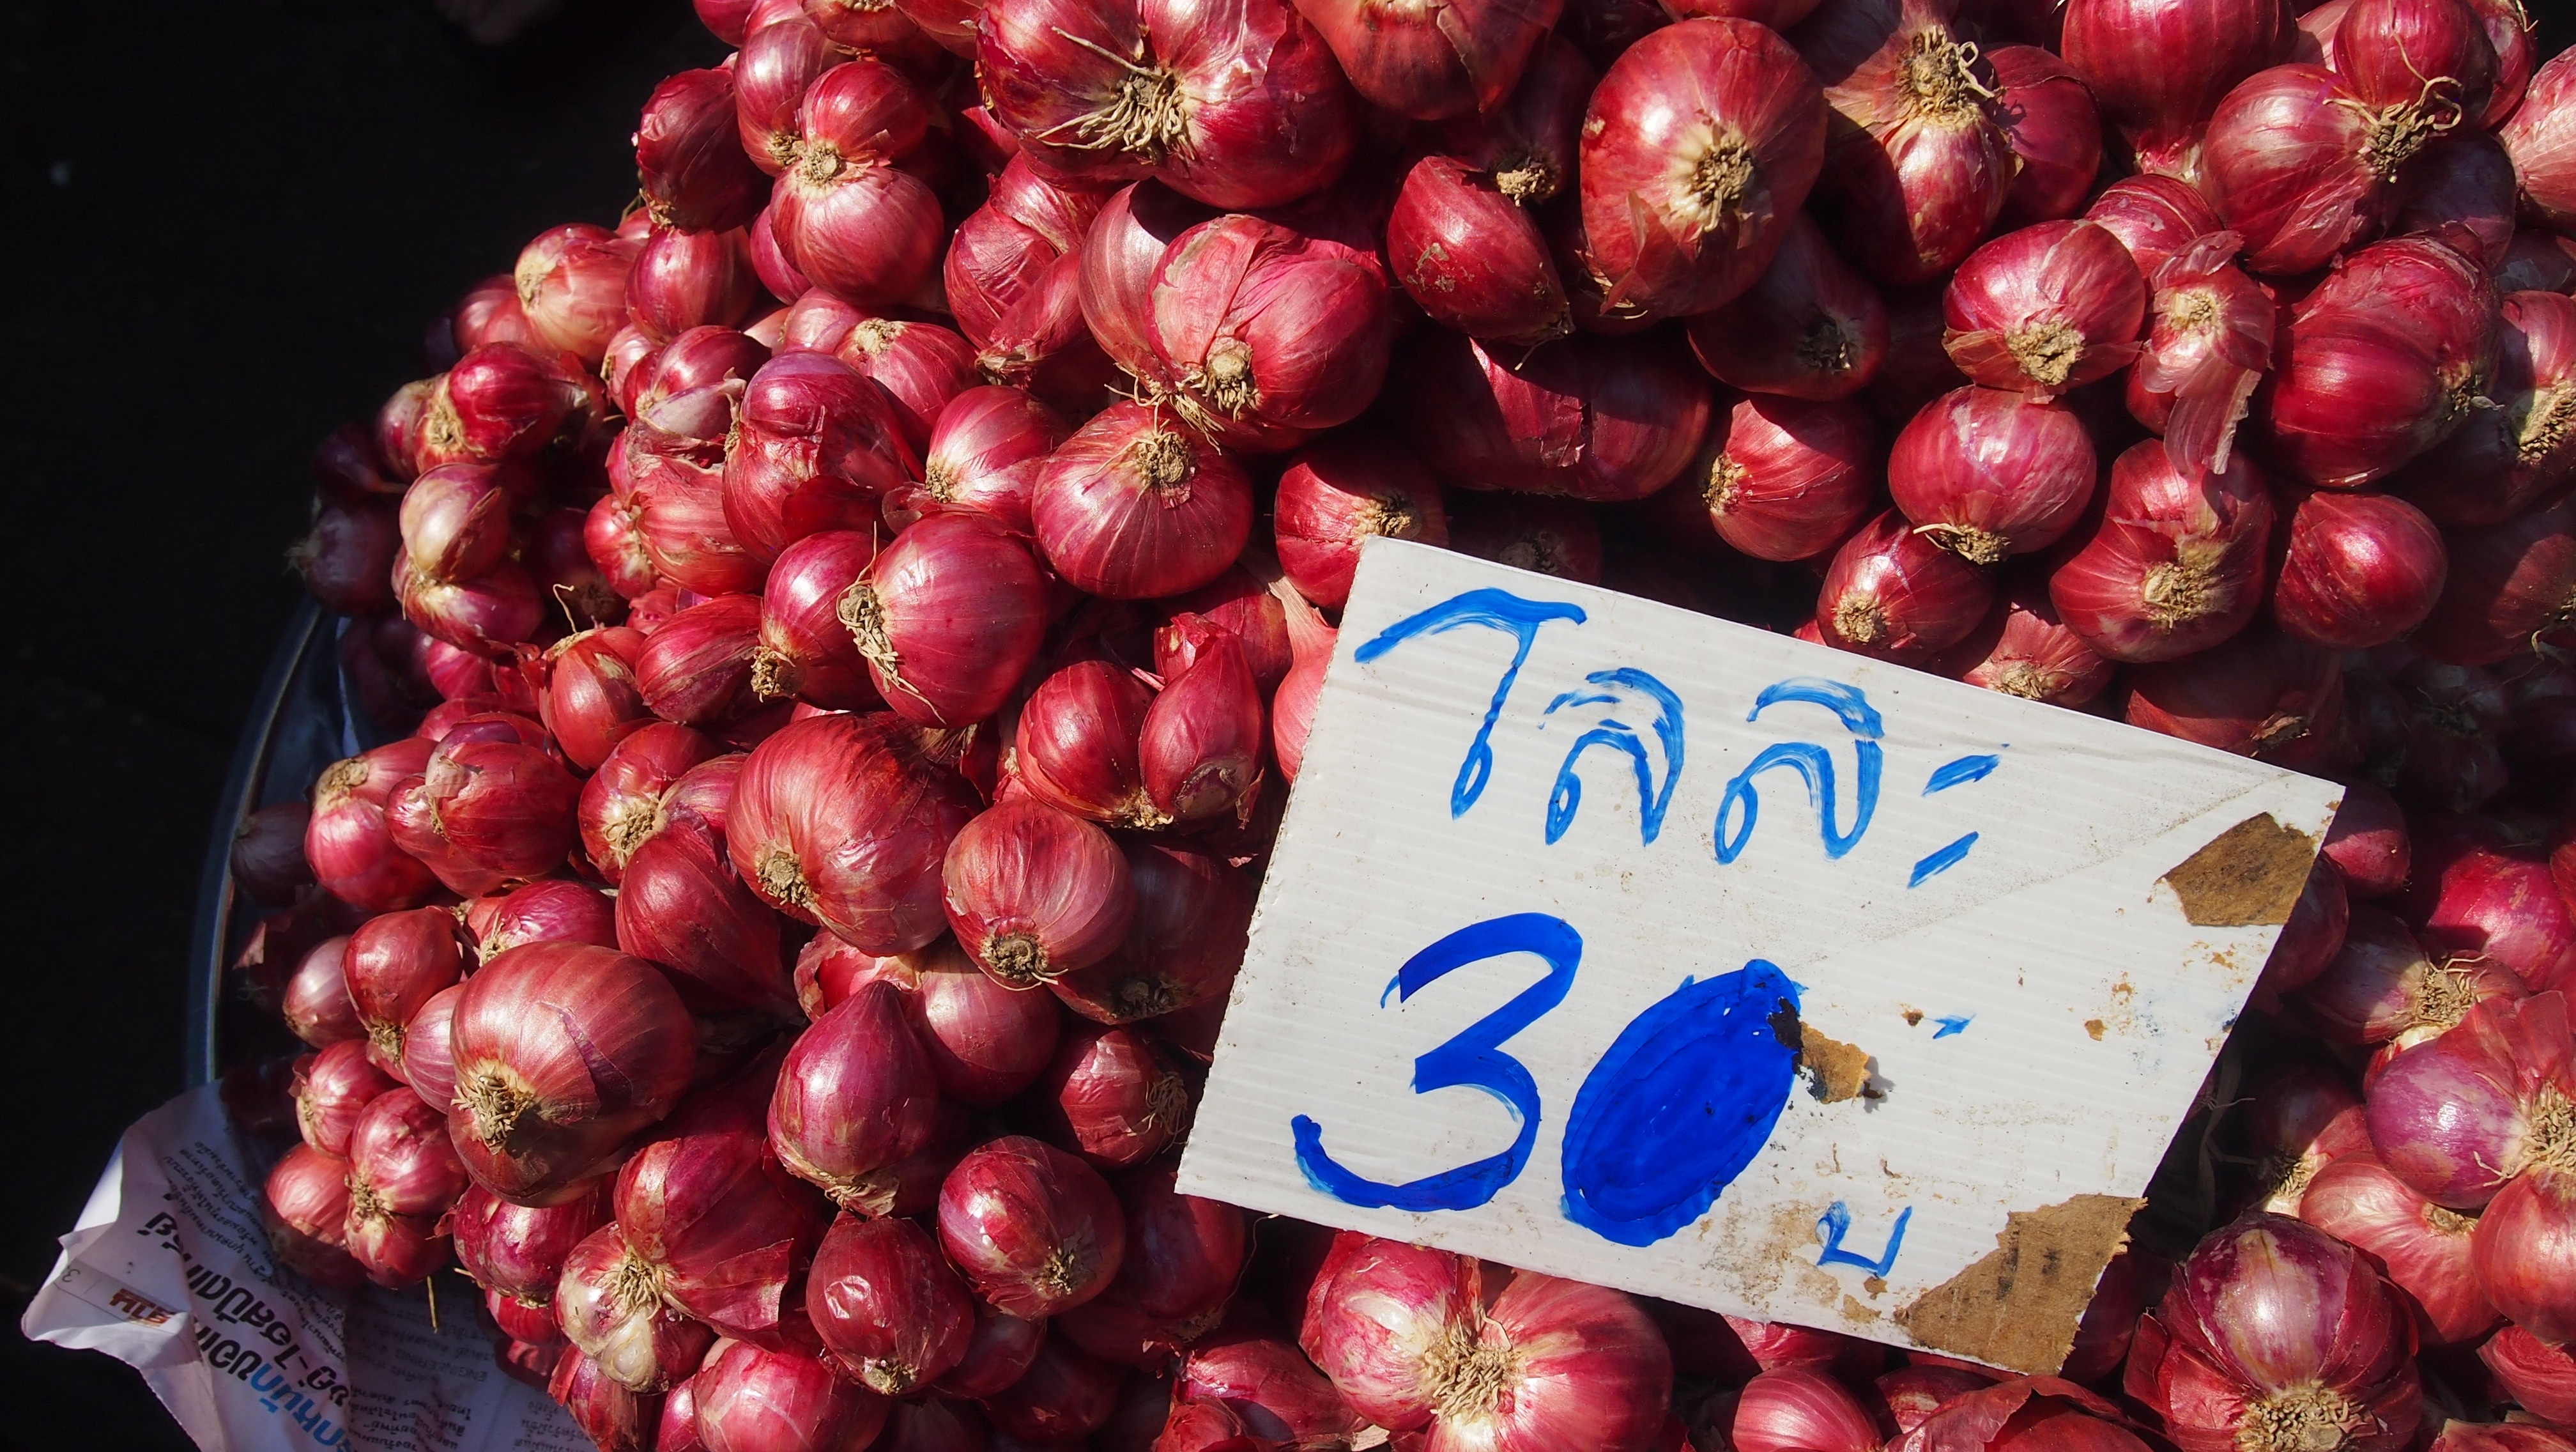
plant, fruit, berry, food, produce, vegetable, market, onion, pomegranate, cranberry, price, flowering plant, land plant, marked price